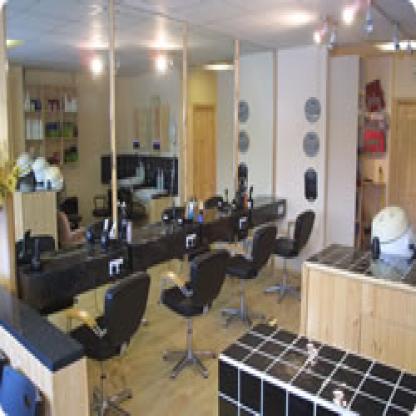
Scene: Indoor